Central Bank of Malaysia

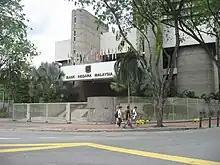
Bank Negara Malaysia.

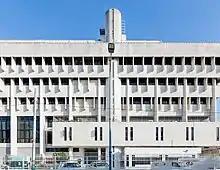
Bank Negara Malaysia, Penang

The Central Bank headquarters are located at Jalan Sultan Salahuddin, off Jalan Kuching.